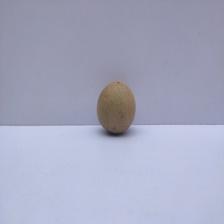
Size: Small